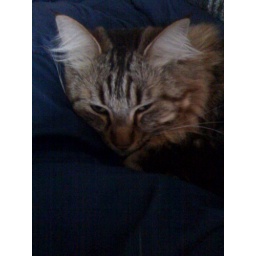
cuteness in a sleeping bag